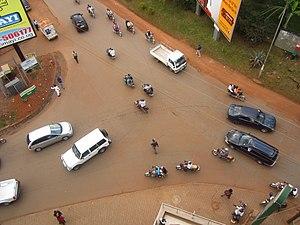
Une intersection ou intersection routière est définie par le code de la route comme un lieu de jonction ou de croisement à niveau de deux ou plusieurs chaussées, quels que soient le ou les angles des axes de ces chaussées.